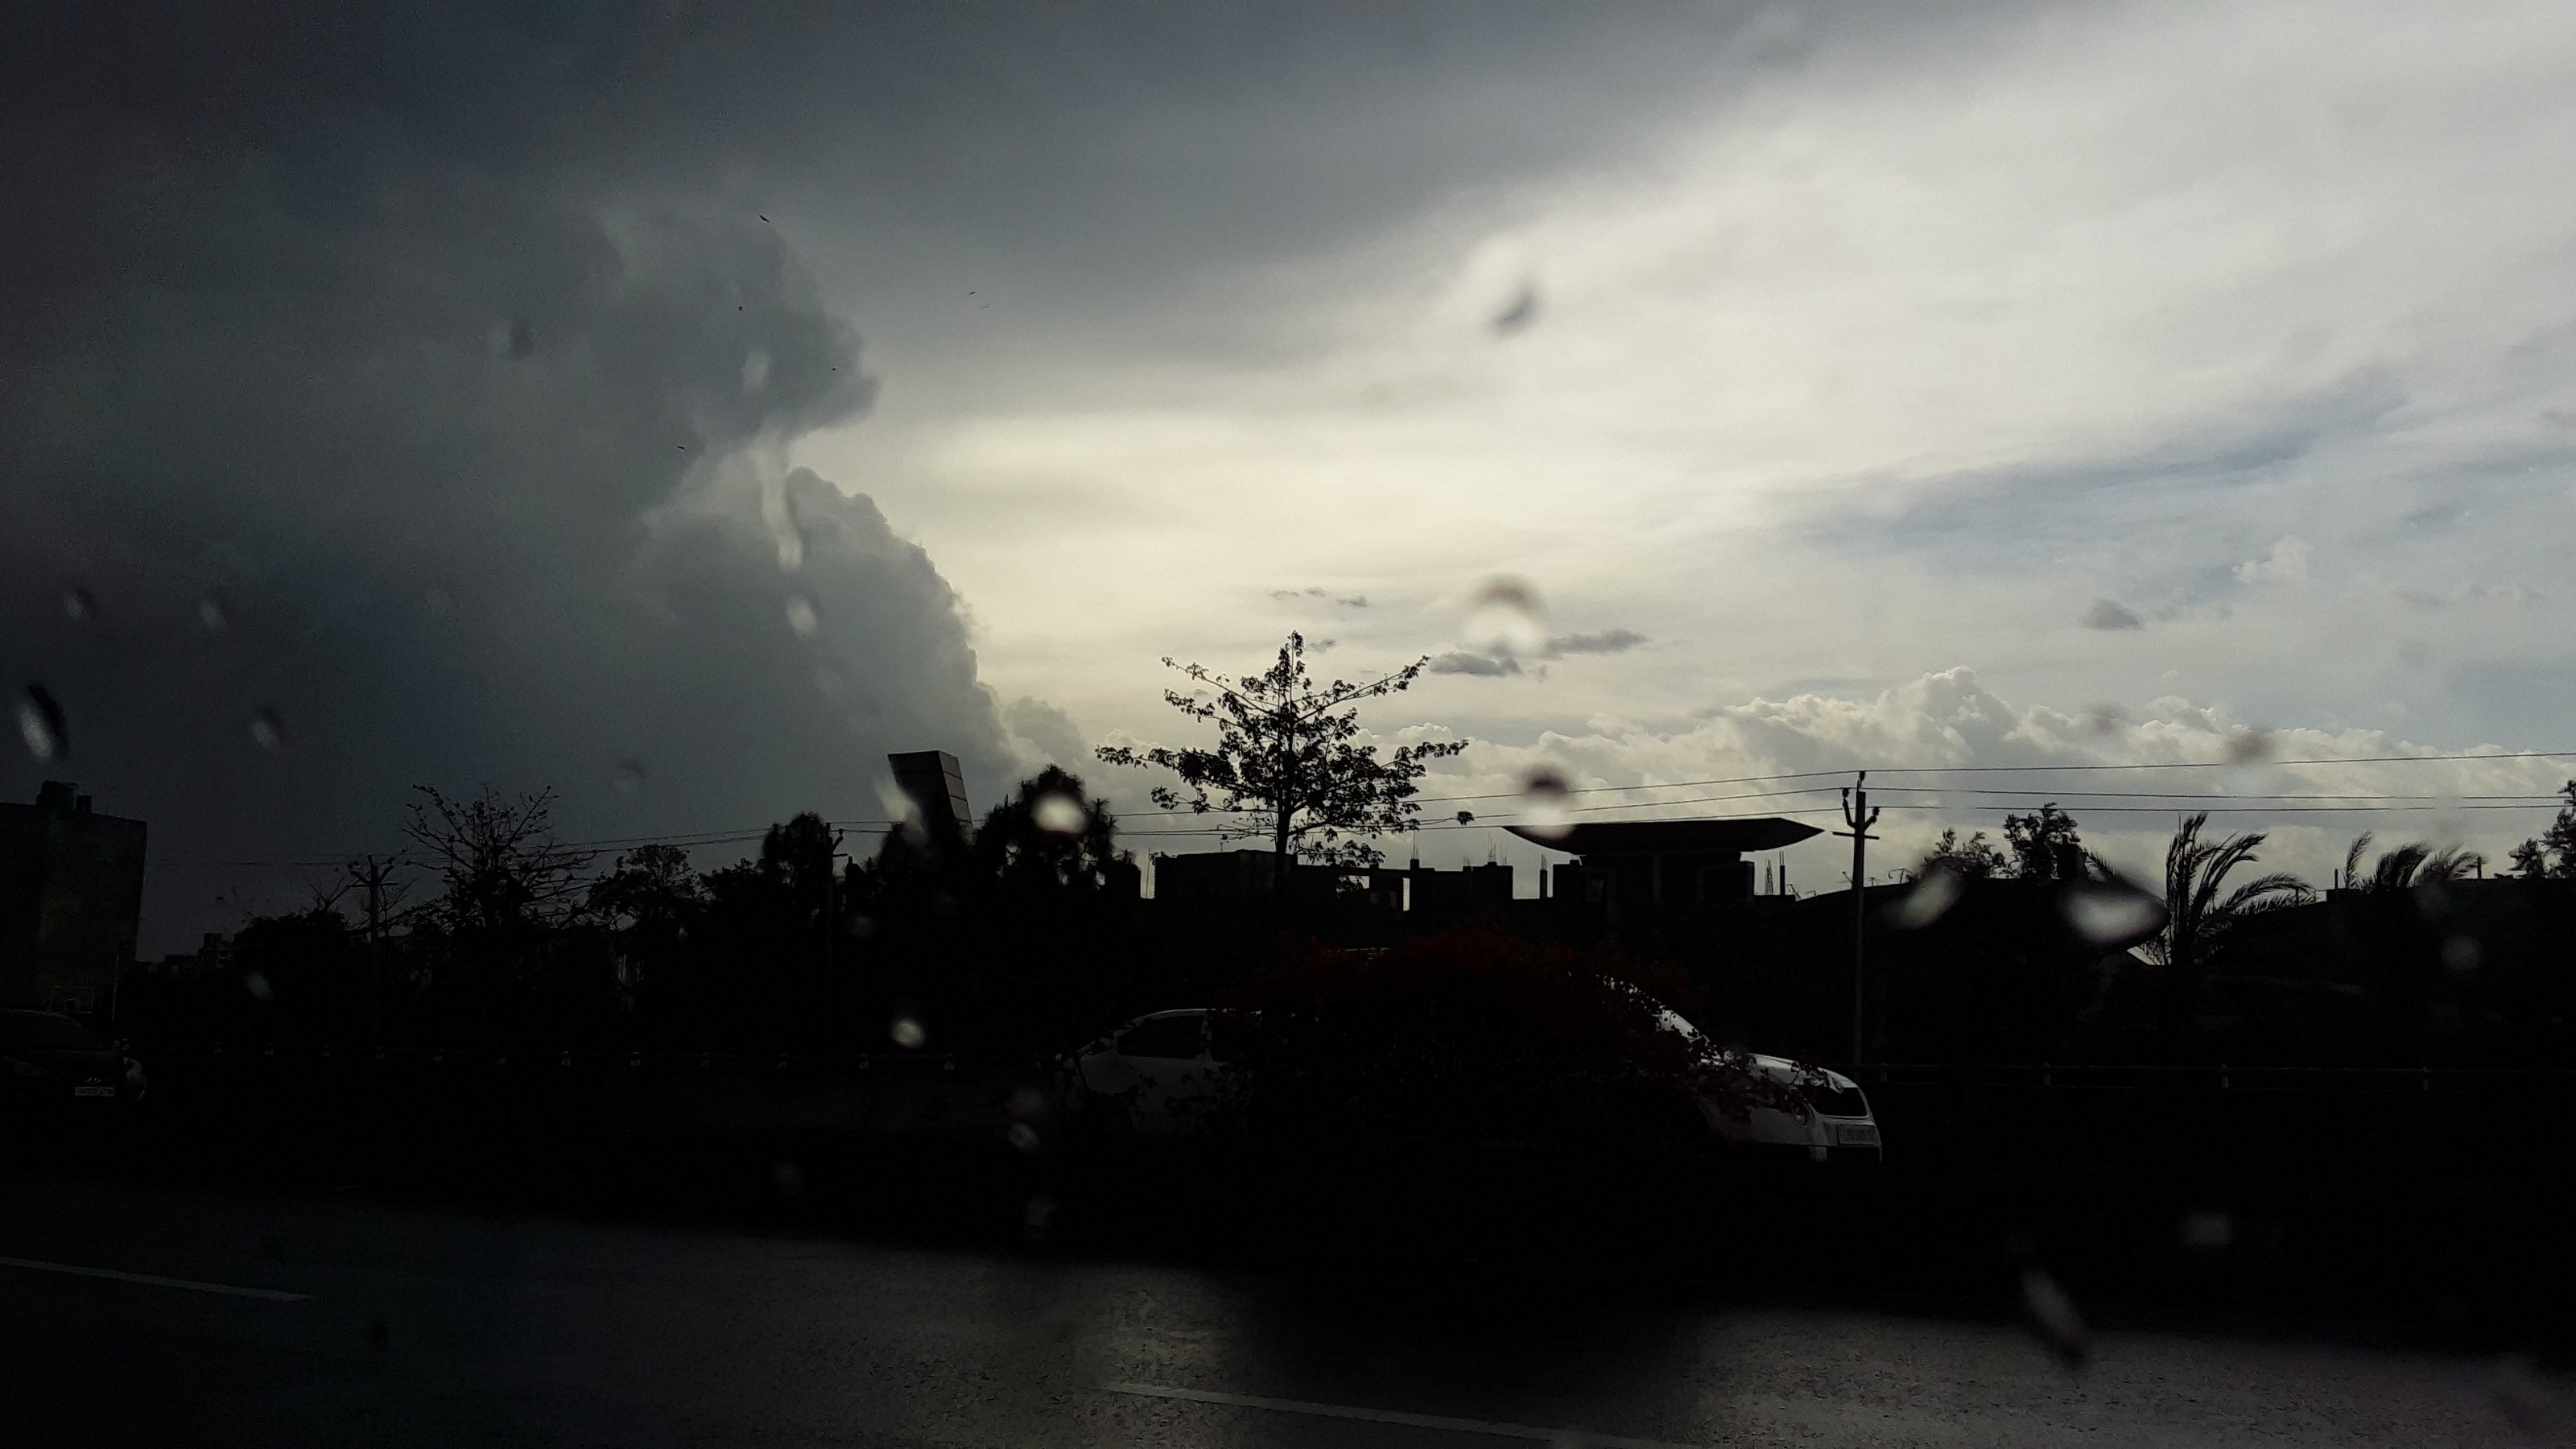
cloud, sky, morning, dusk, evening, weather, storm, darkness, thunder, atmosphere of earth